Little Mount Cameroon

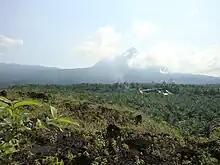
Little Mount Cameroon (Etinde) from lava flow, Idenau Road, near Limbe, Cameroon

Little Mount Cameroon, also known as Etinde, is a peak on the southern flank of Mount Cameroon. It is a subvent stratovolcano of the larger volcano nearby.